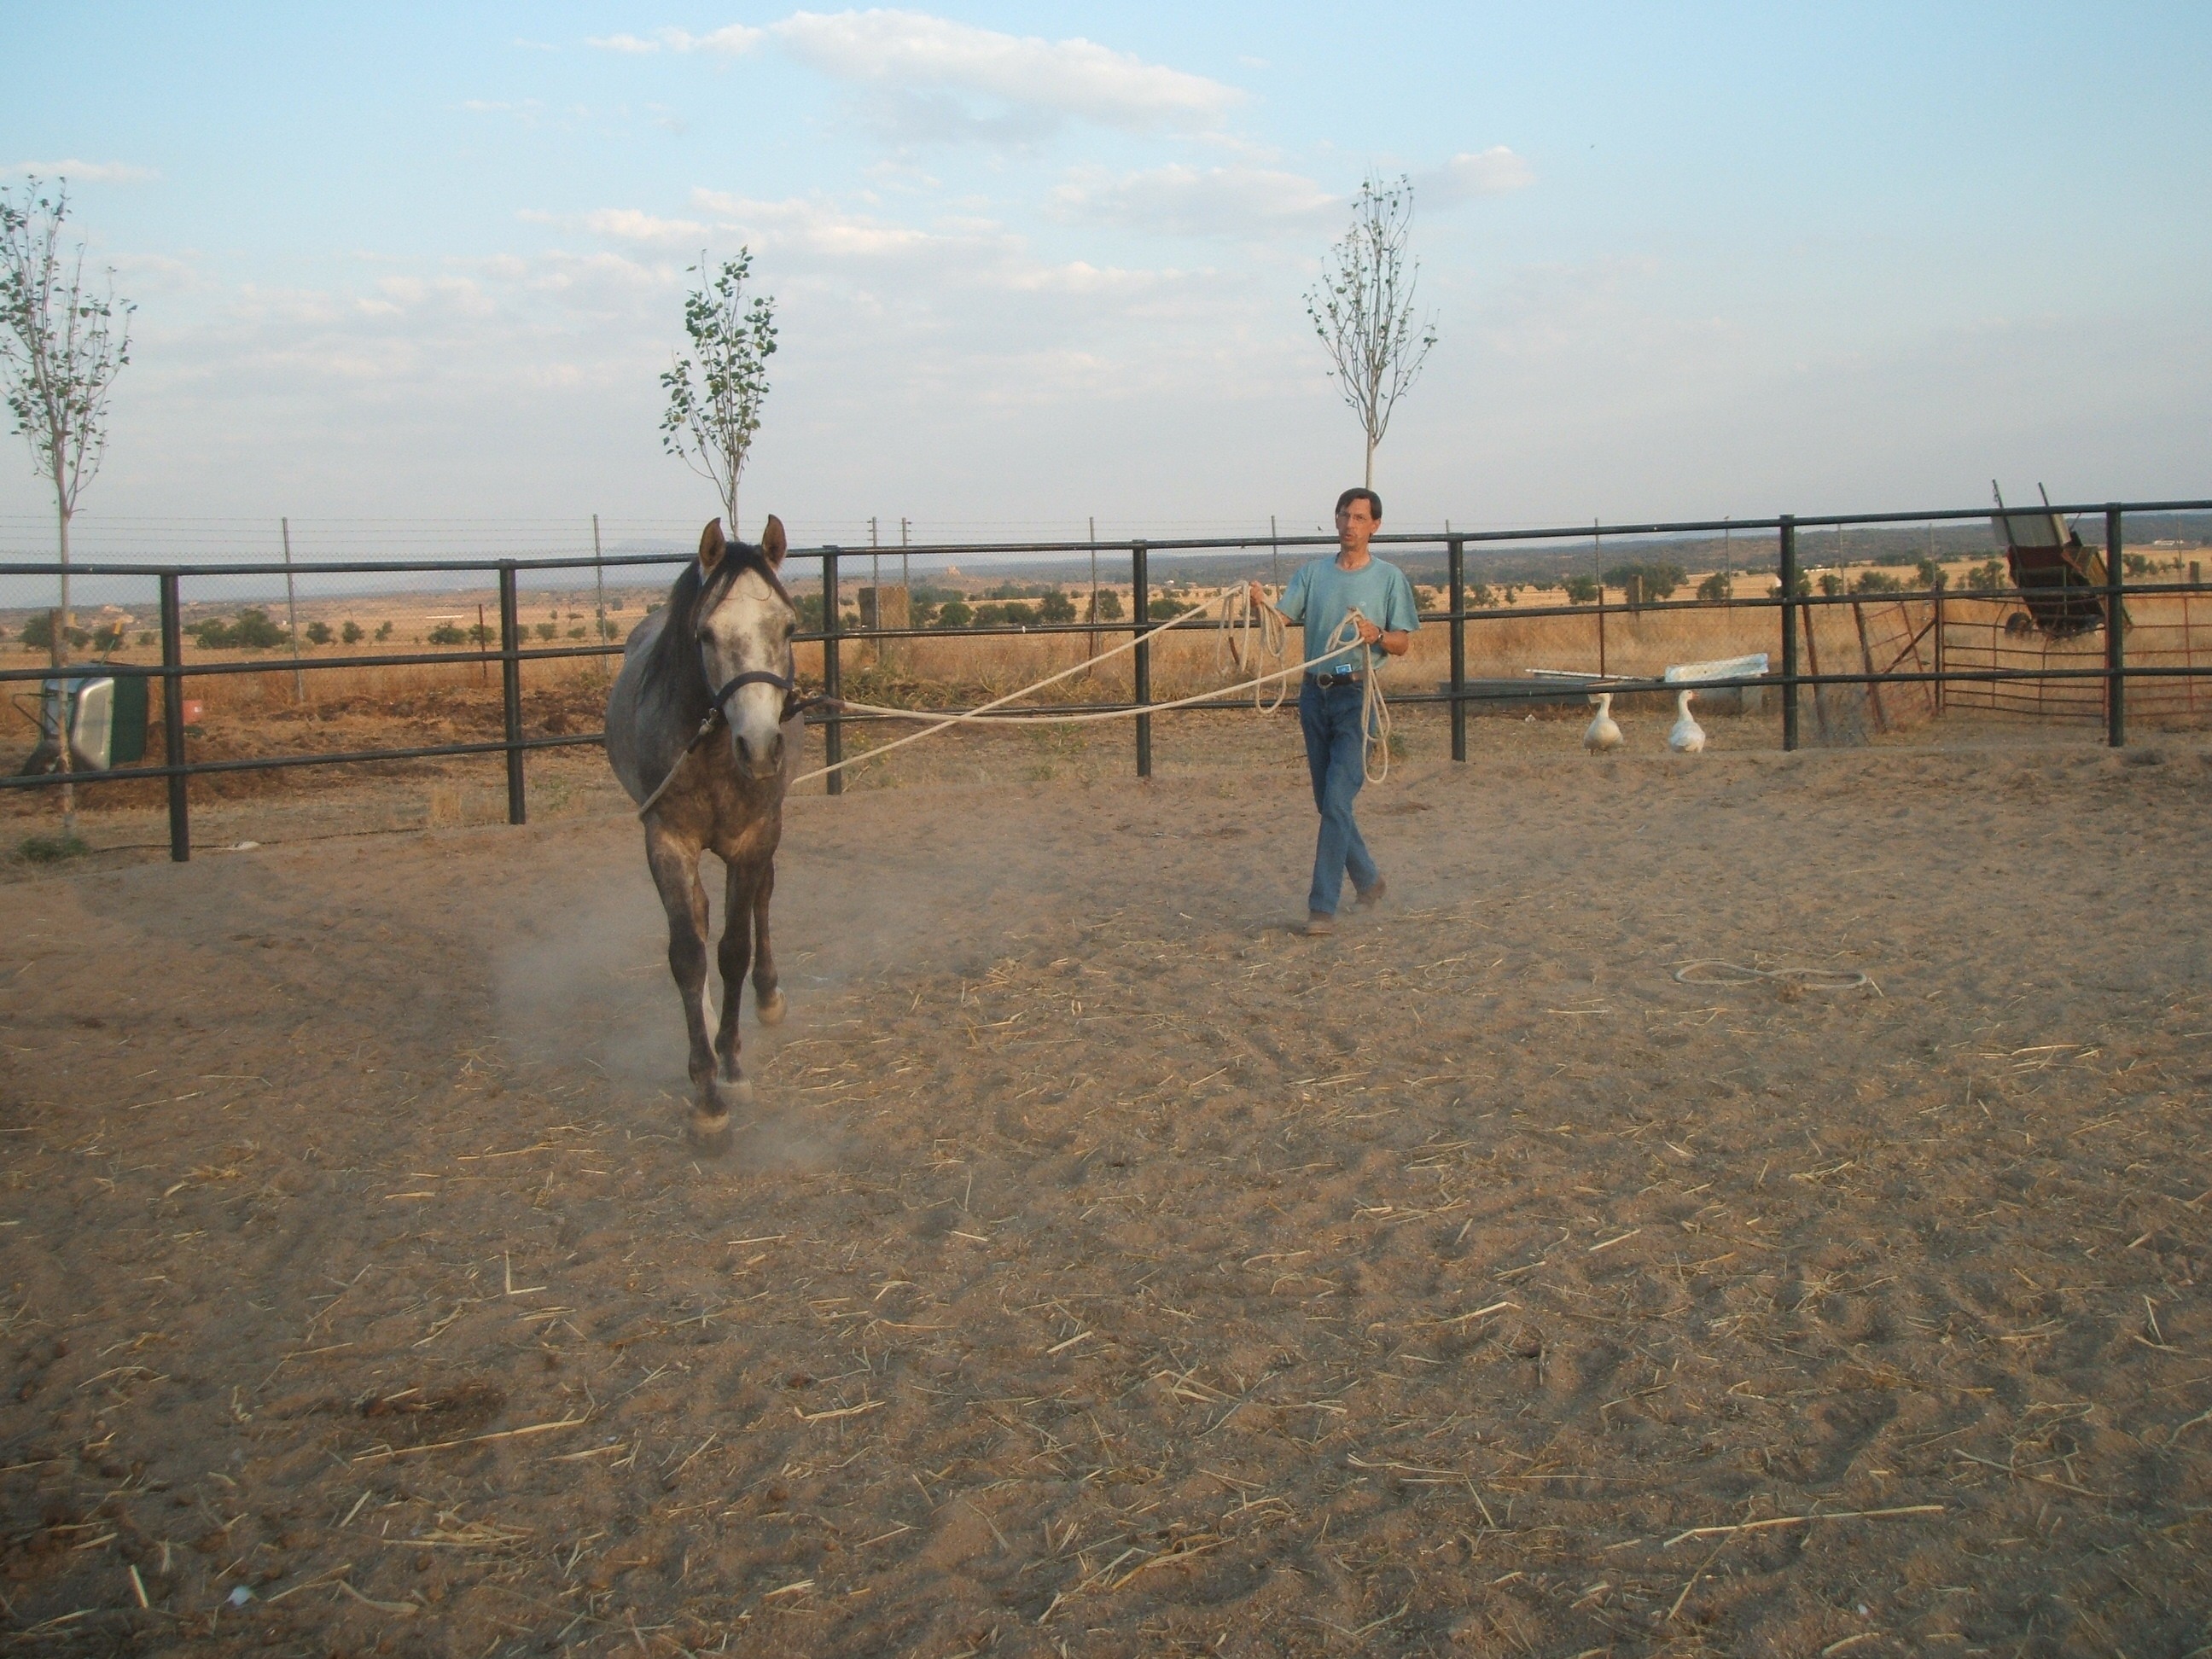
ranch, horse, training, mammal, dressage, pack animal, horse like mammal, desbrabando